The Druid Order

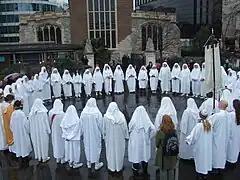
Ceremony at Spring Equinox

The fourth and final public ceremony of the year is the Summer solstice. This event is marked by three ceremonies at Stonehenge in Wiltshire: a simple ceremony at midnight for the darkest hour, a dawn ceremony marking the rising of the Sun behind the Heel Stone, and a ceremony at noon for the fullness of the light. In recent years these ceremonies have taken place on the night and day following the 'open access' to Stonehenge on Summer Solstice itself.